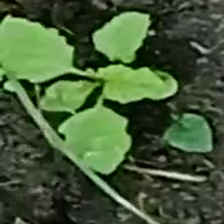
Weed species: Lamber_Quarter_plant(Chenopodium )